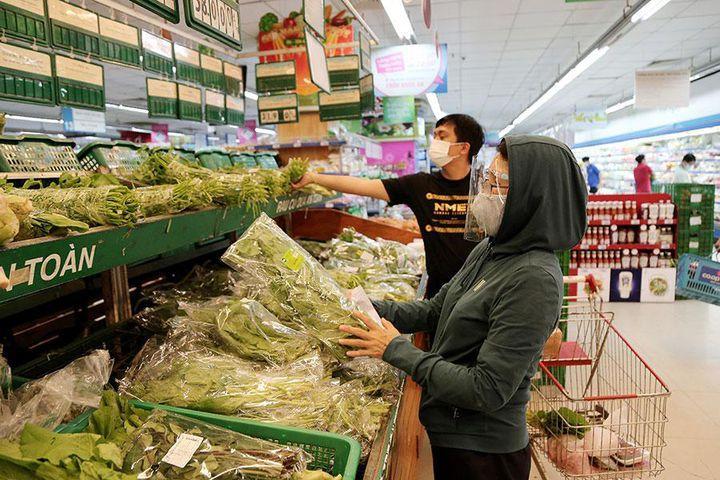
có hai người đang đứng ở bên cạnh quầy rau